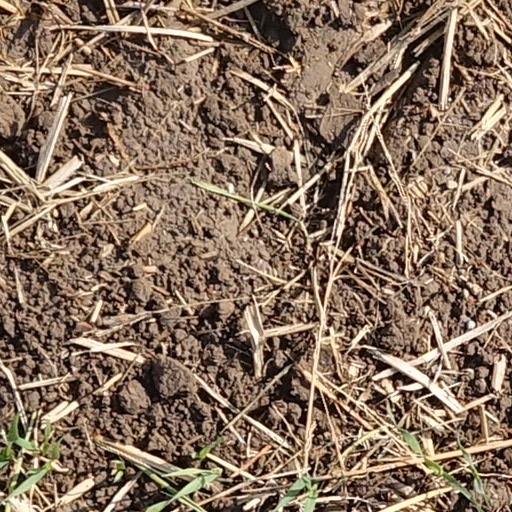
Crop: wheat